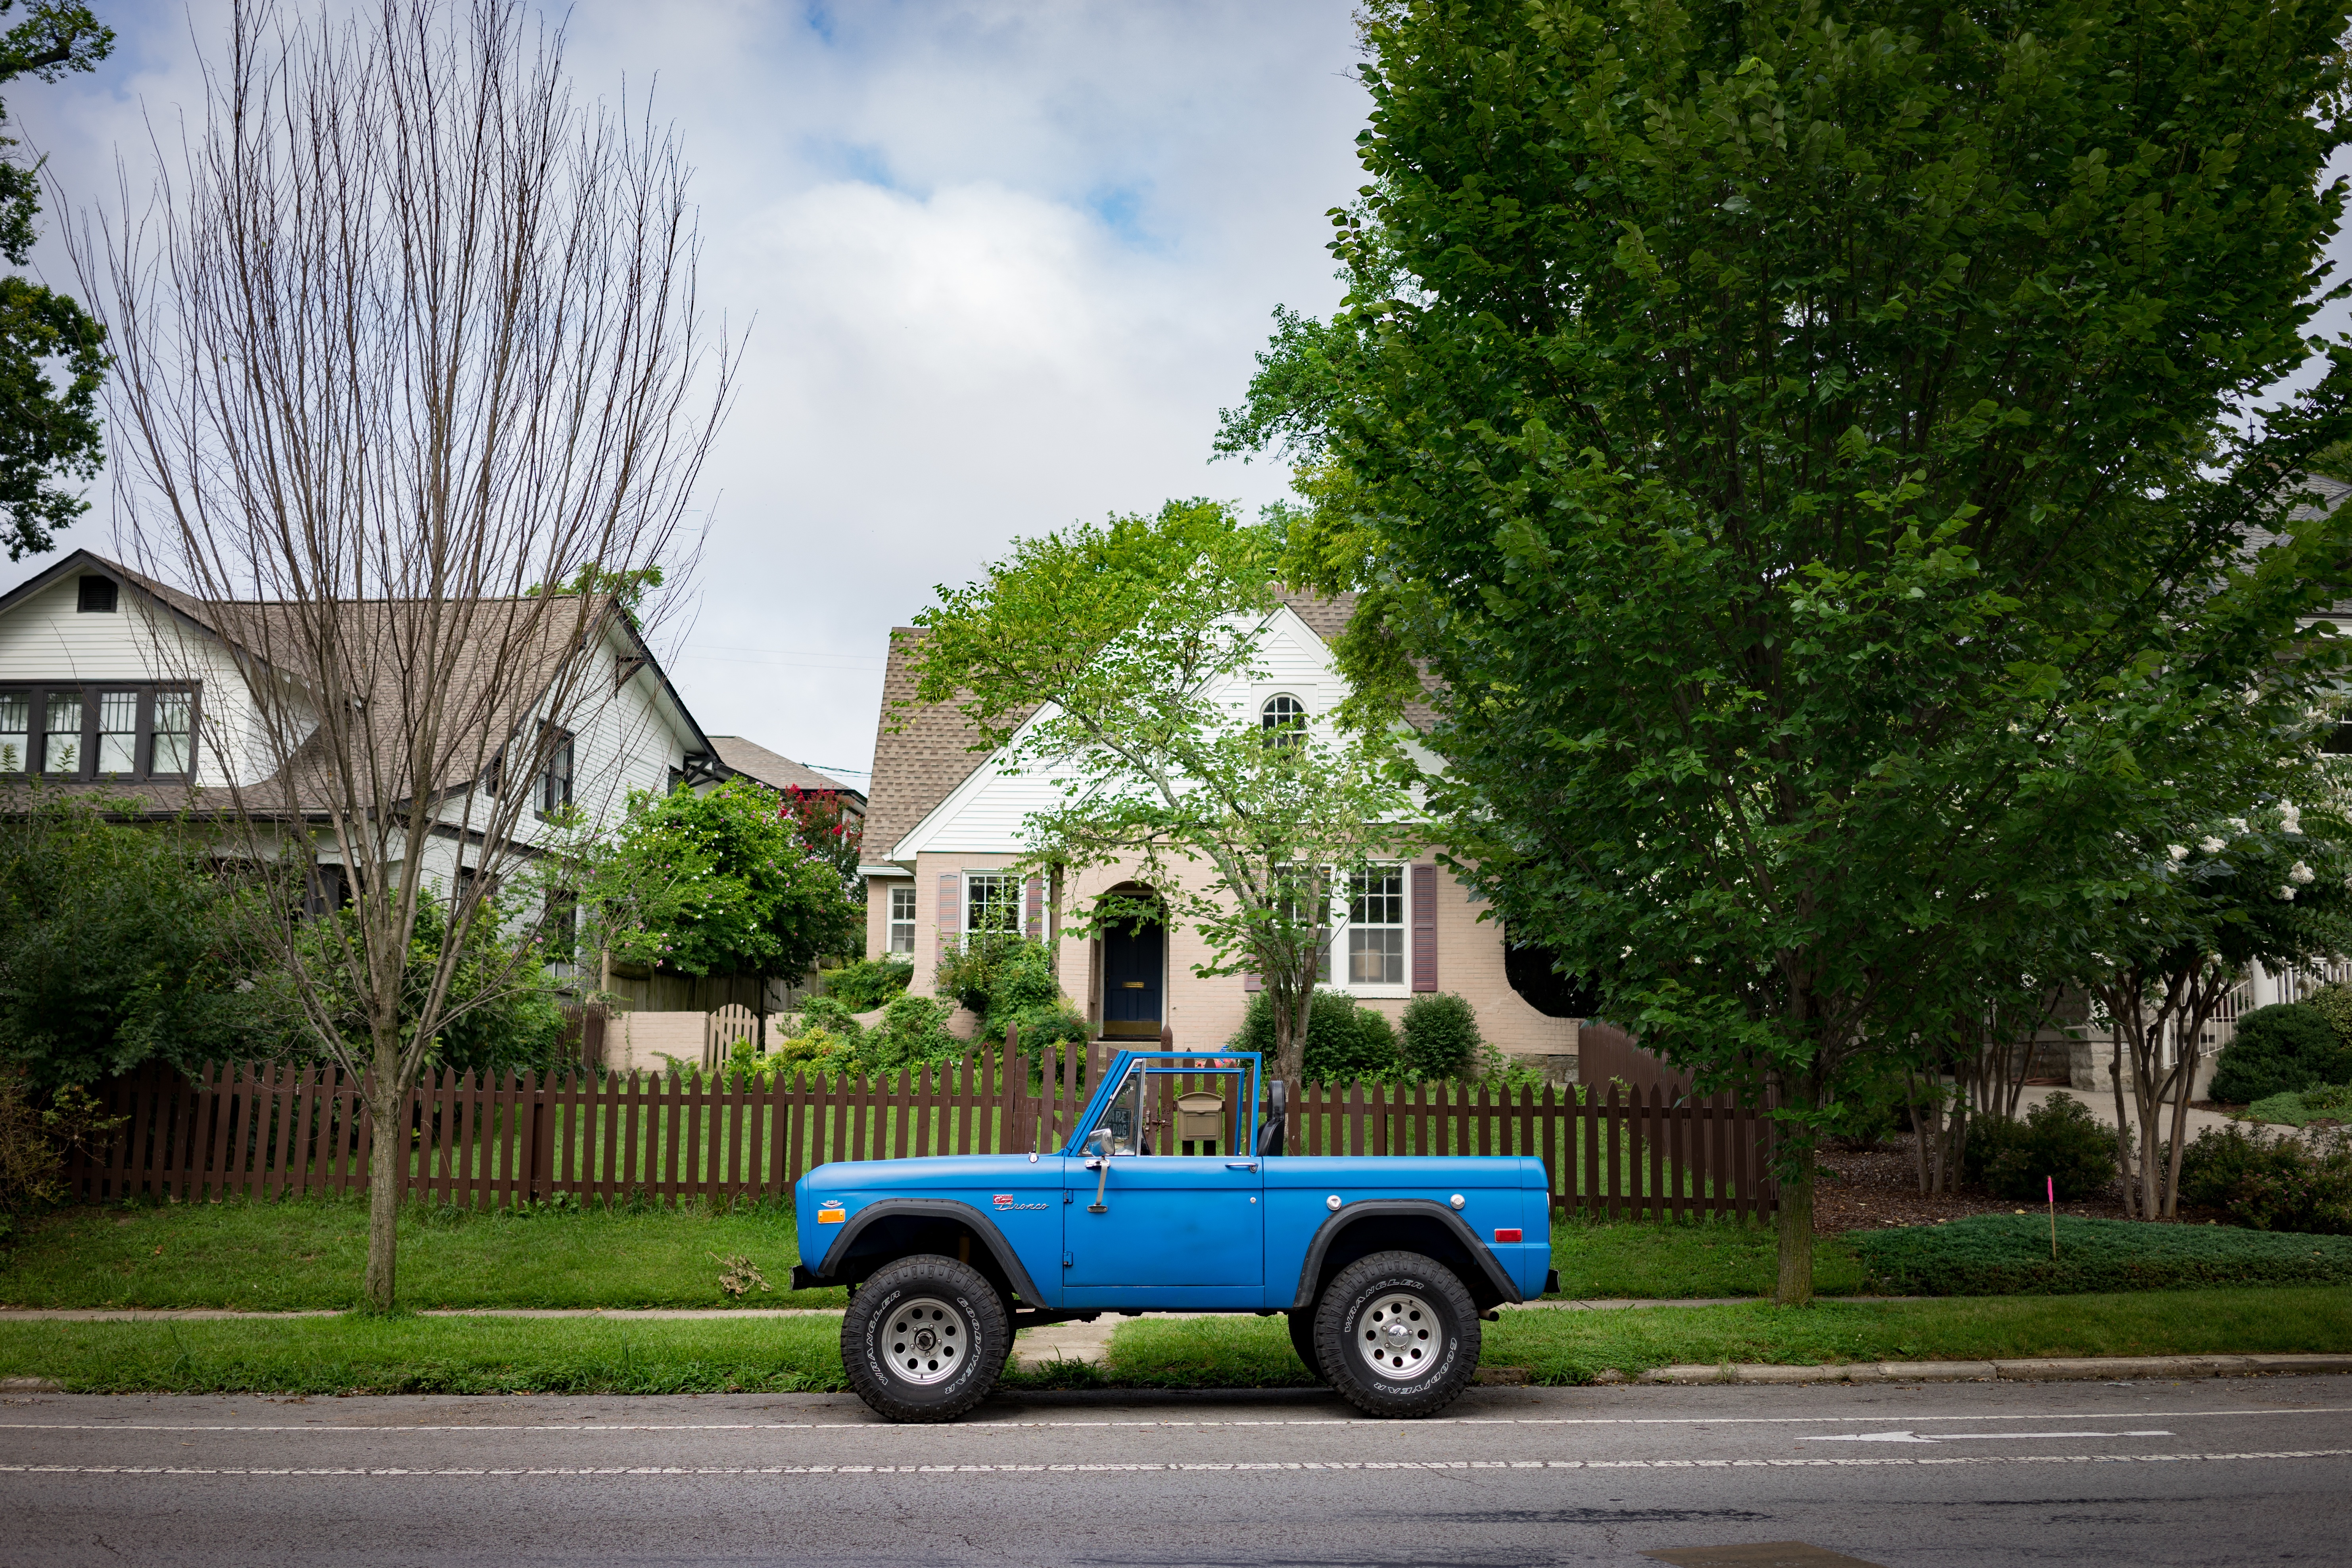
tree, road, street, car, lawn, house, home, transport, suburb, vehicle, backyard, garden, yard, neighbourhood, rural area, residential area, woody plant